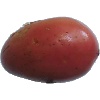
Label: Potato Red Washed 1